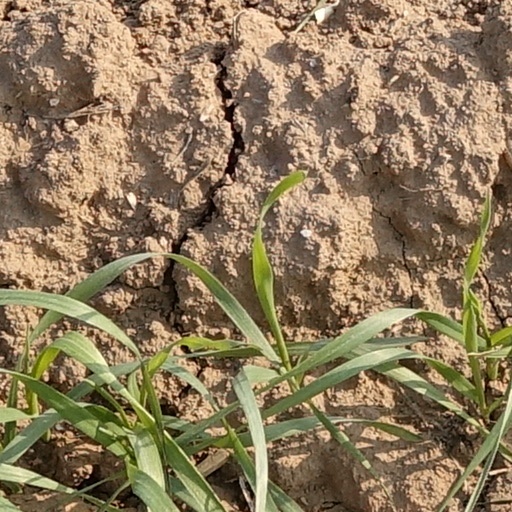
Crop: wheat